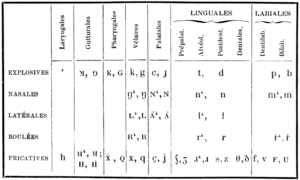
Consonnes API dans Passy (1890) Étude sur les changements phonétiques et leurs caractères généraux, p.
L’histoire de l’alphabet phonétique international et de l’Association phonétique internationale débute à la fin du XIXᵉ siècle avec la création de l’association avec comme objectif de créer un système capable de transcrire les sons des langues. L’association est fondée par des professeurs de langue britanniques et français sous la direction de Paul Passy à Paris en 1886 sous le nom Dhi Fonètik Tîcerz' Asóciécon.